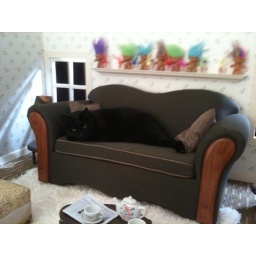
Hollywood Paws cat Ichi lounging on his cat sized sofa in his cat sized apartment set